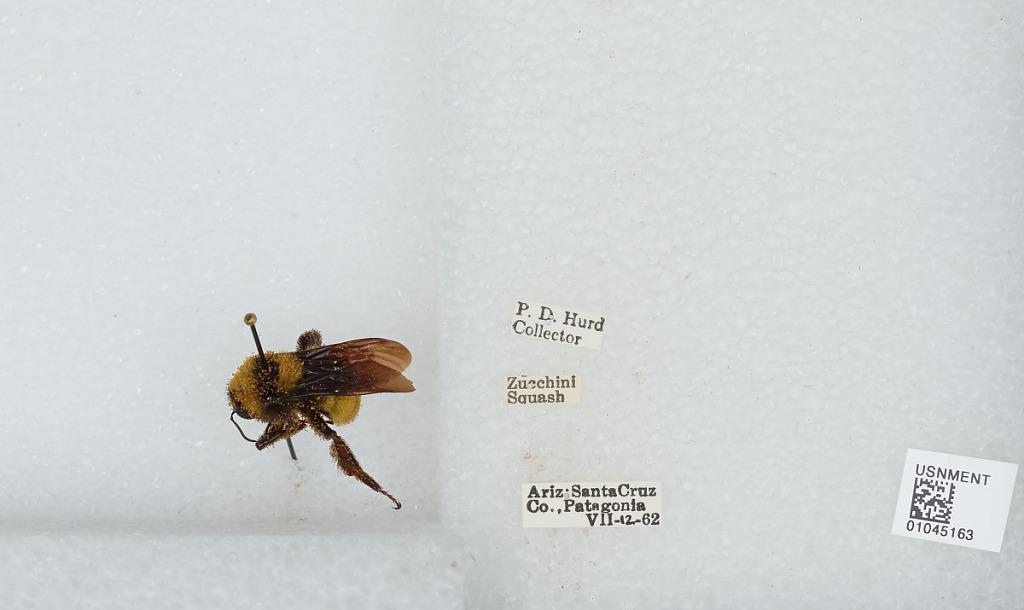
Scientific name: Bombus sp.
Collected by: P. Hurd
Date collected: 1962-7-12
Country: United States
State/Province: Arizona
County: Santa Cruz
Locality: Patagonia
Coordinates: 31.5417, -110.753